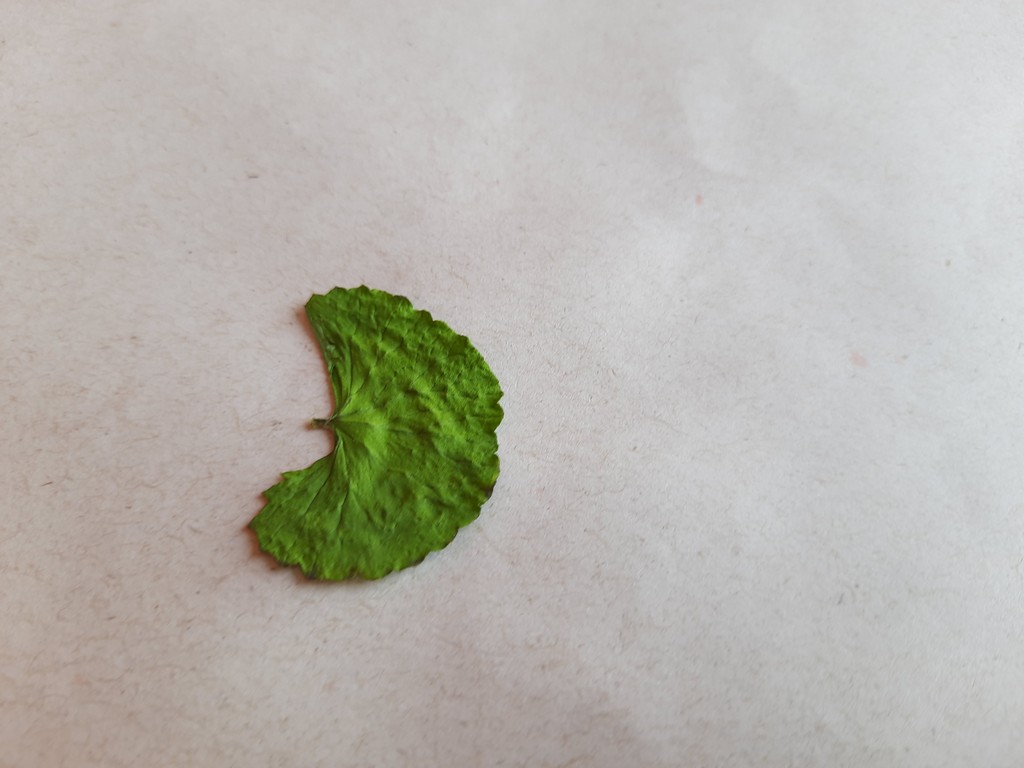
Label: Dried